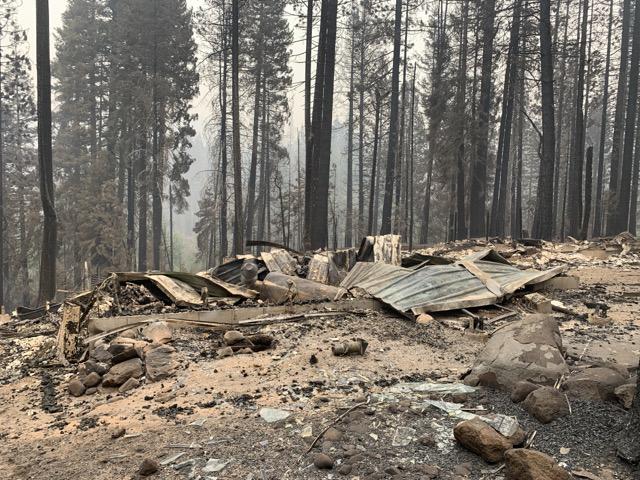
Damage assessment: destroyed